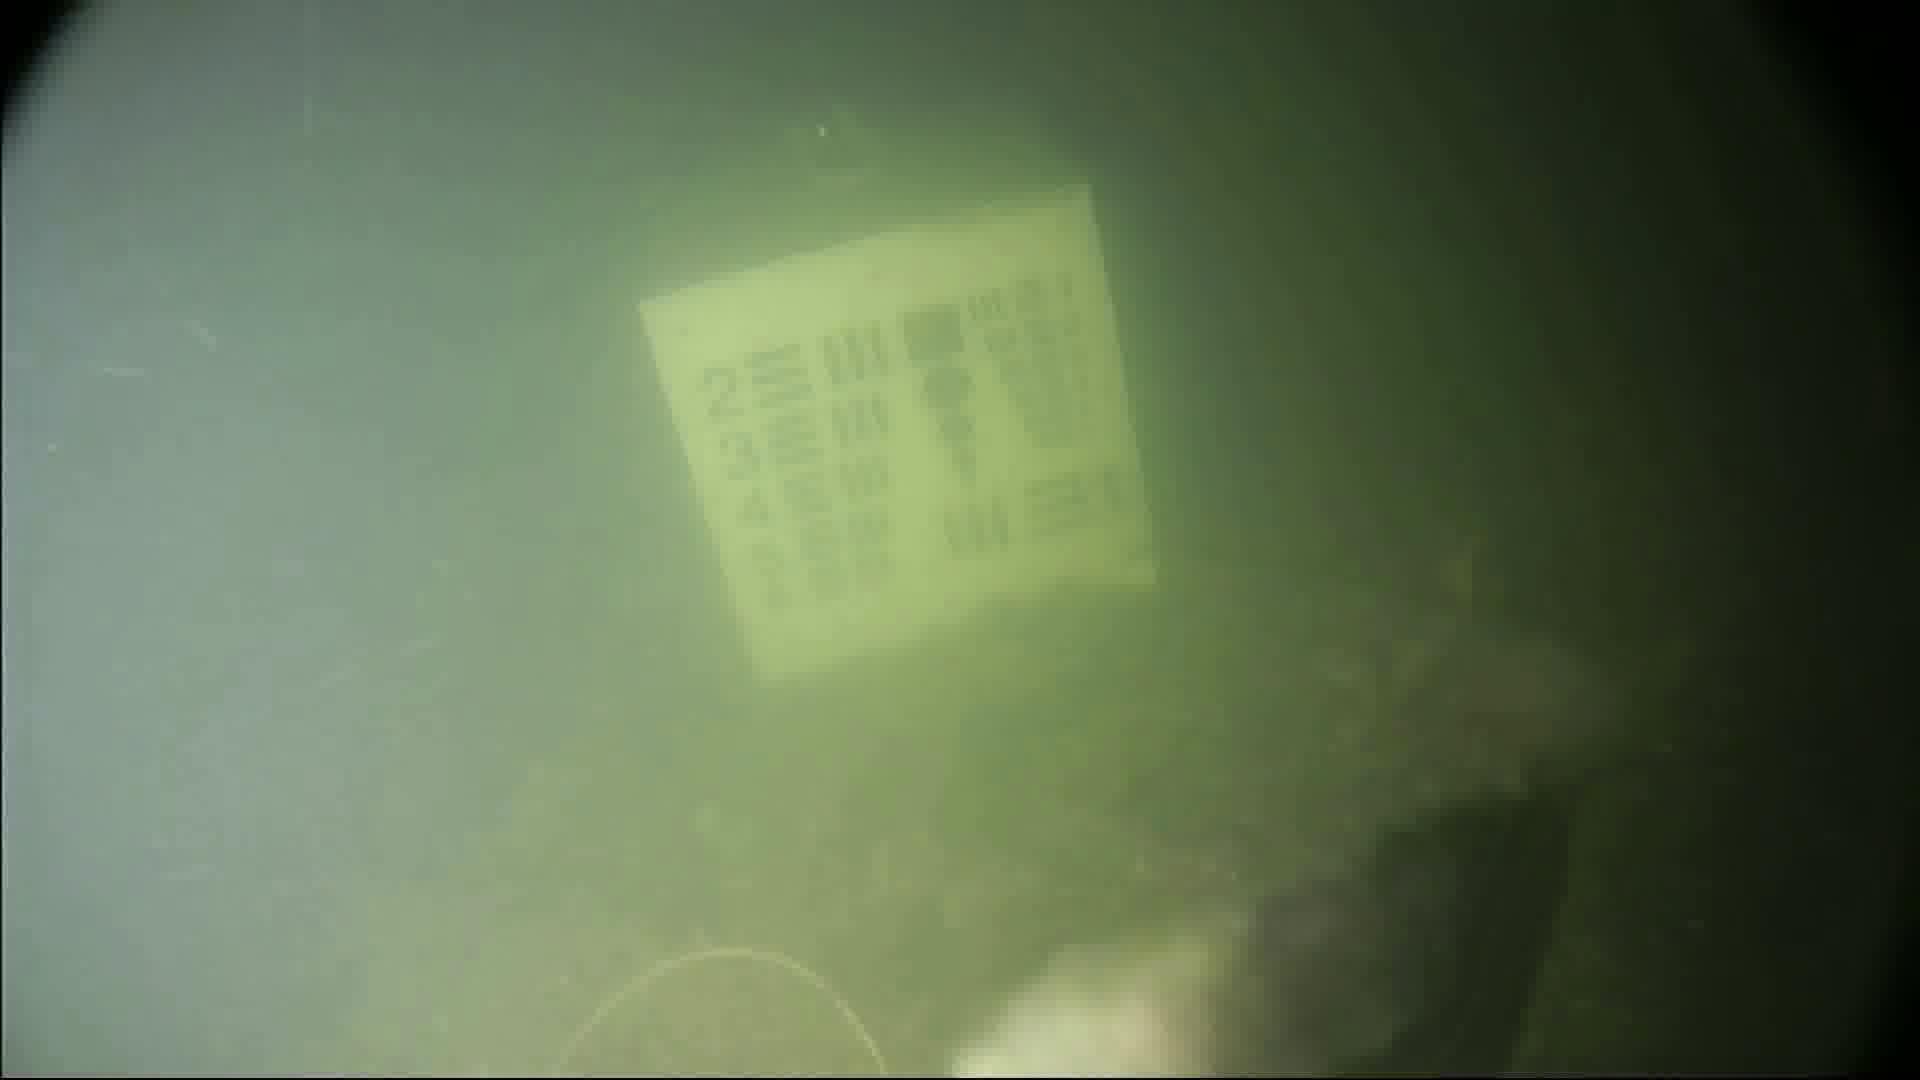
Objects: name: fish